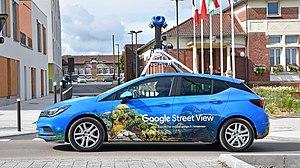
Voiture Google Street View dans la traversée de la commune de Longueau (France)
Google Street View est un service de navigation virtuelle lancé le 25 mai 2007 afin de compléter Google Maps et Google Earth. Il permet de visualiser un panorama à 360° d'un lieu situé sur une voie urbaine ou rurale, sur laquelle aura préalablement circulé un véhicule chargé d'enregistrer les prises de vues.